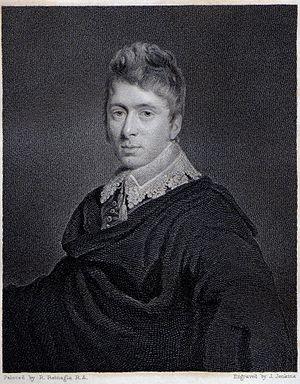
Sir Walter Wyndham Burrell, 5ᵉ baronnet JP était avocat britannique, homme politique conservateur et franc-maçon.